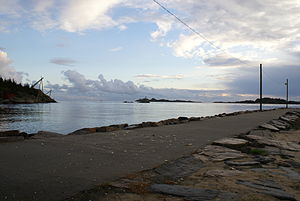
Mandal
Indsejlingen til Mandal